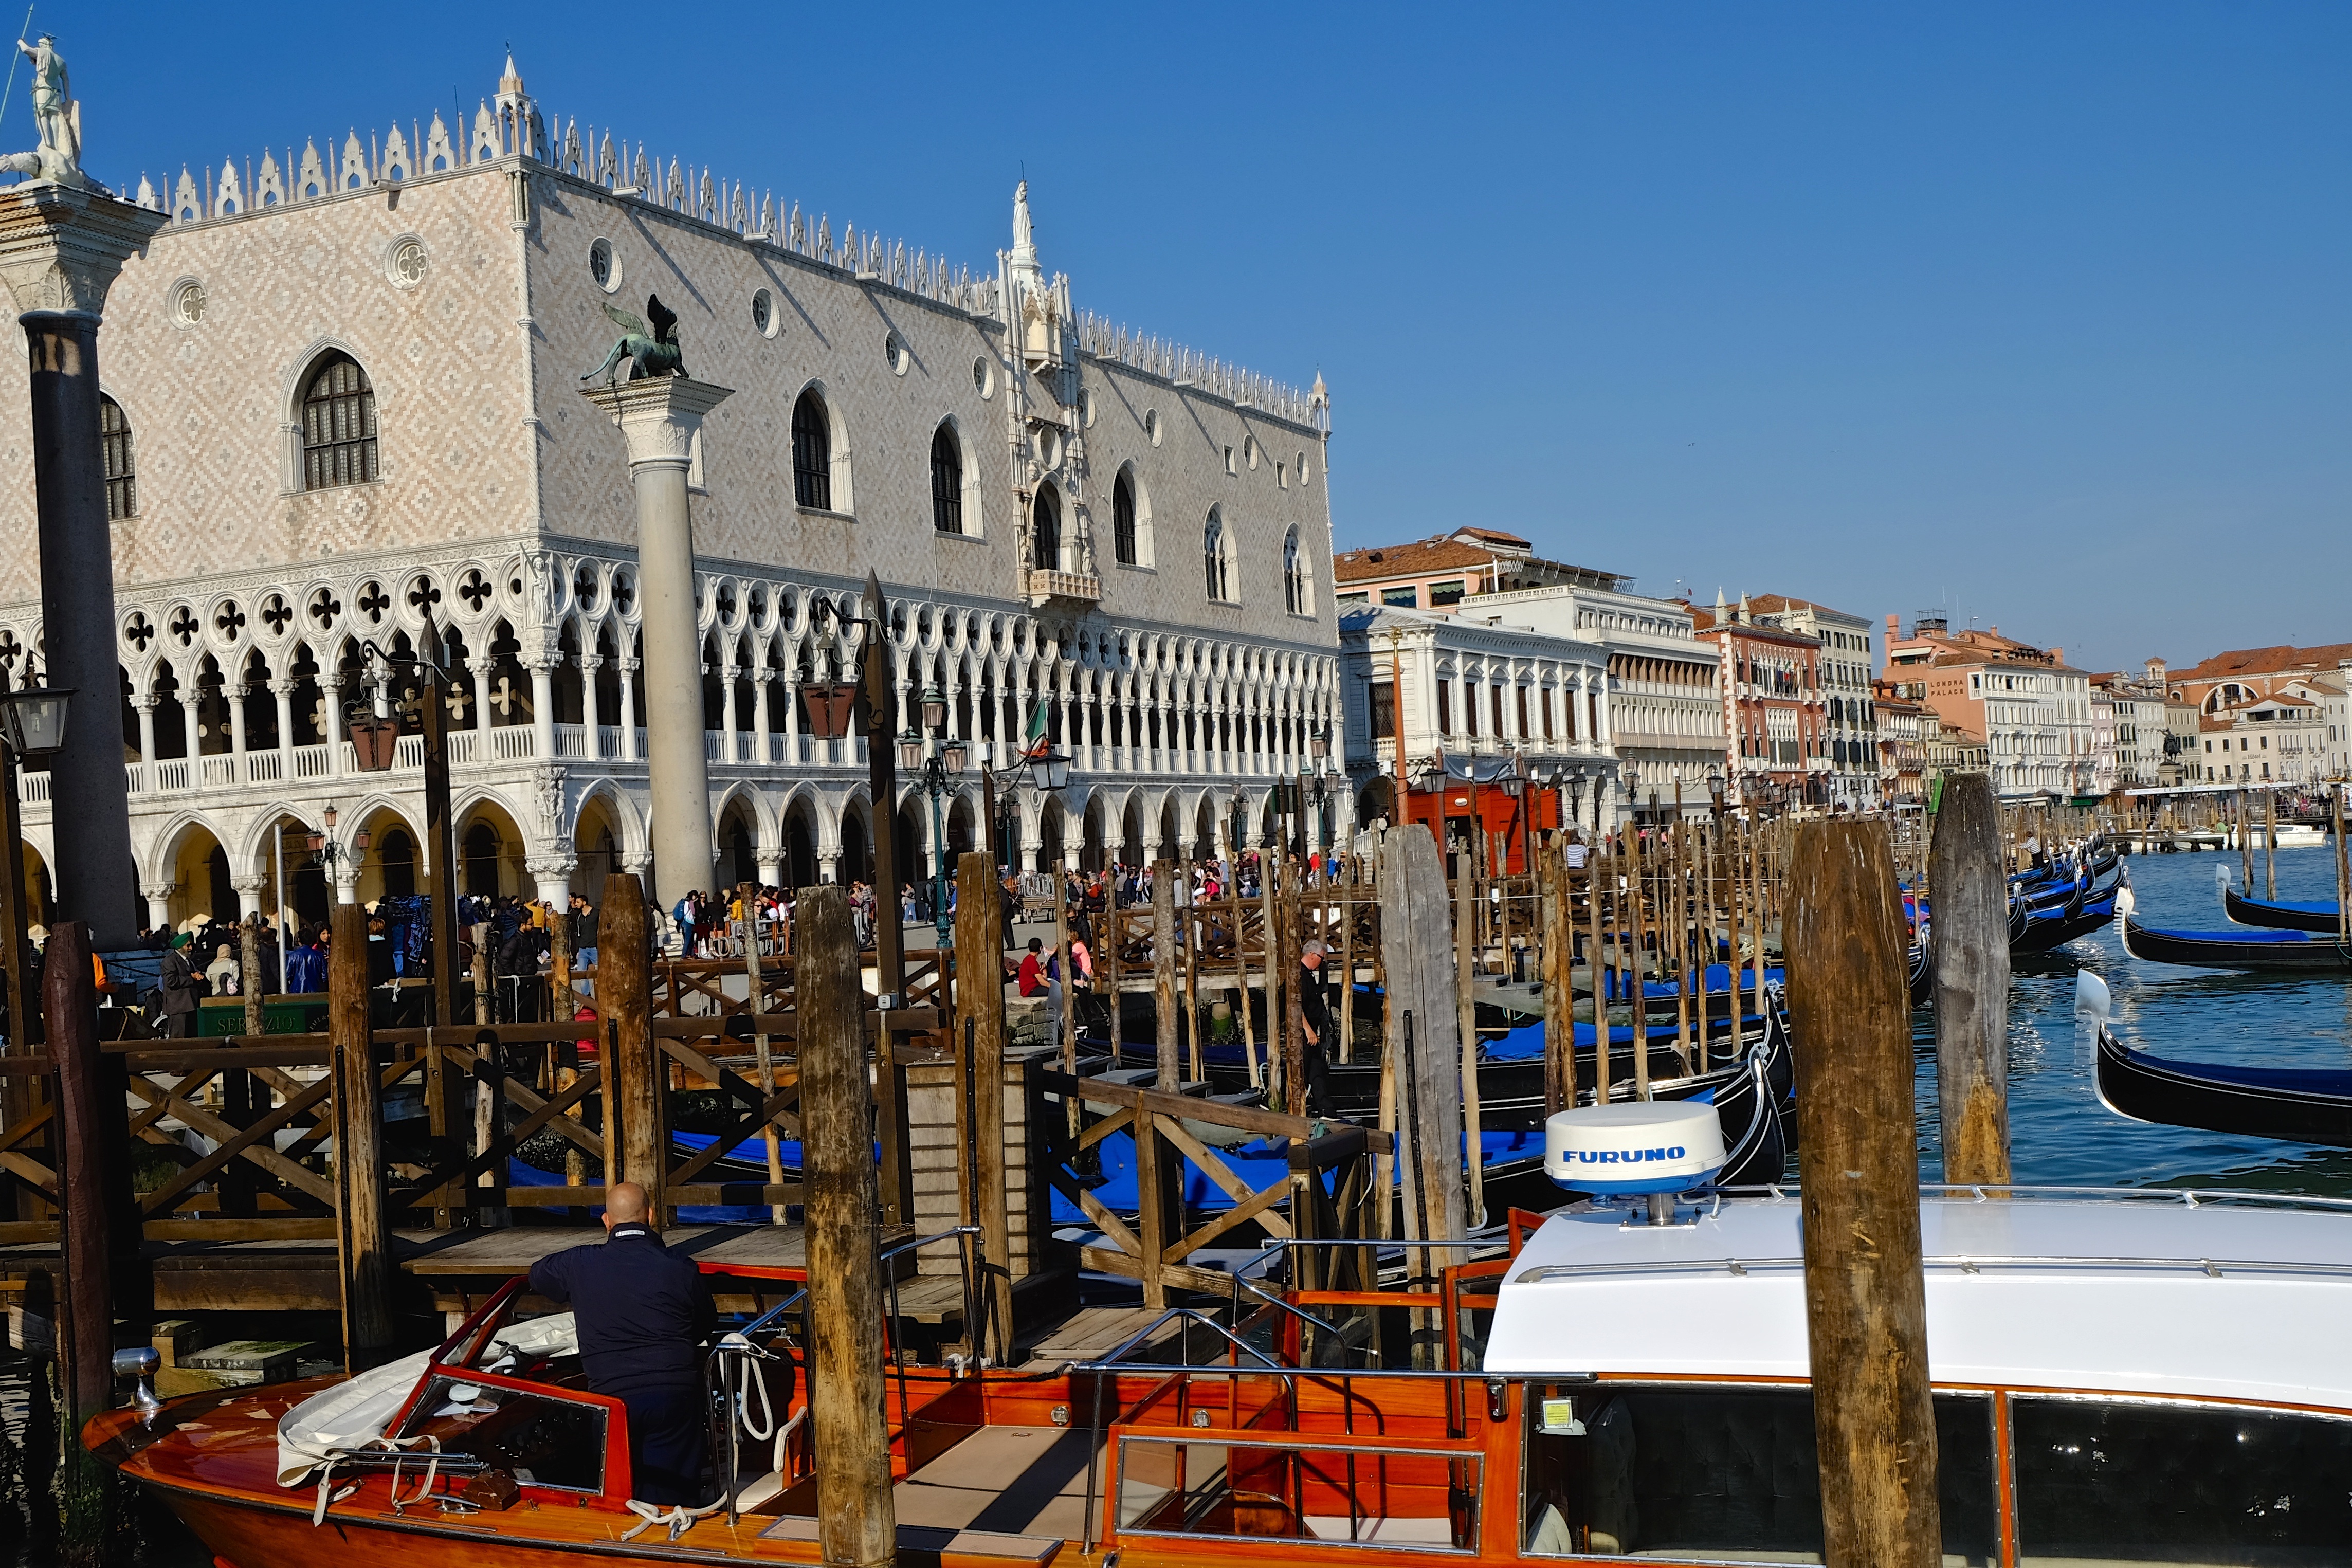
boat, vehicle, italy, venice, tourism, waterway, channel, gondola, watercraft